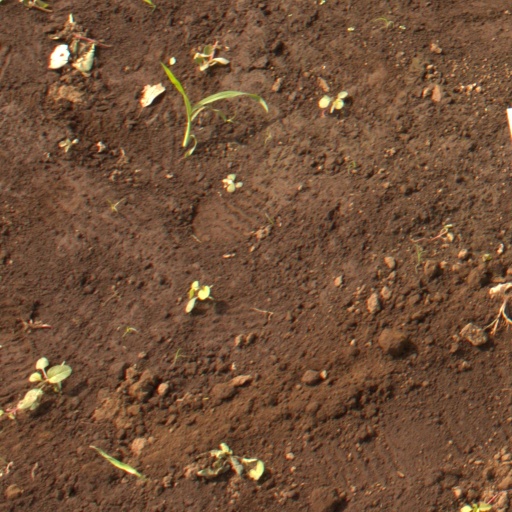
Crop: soybean